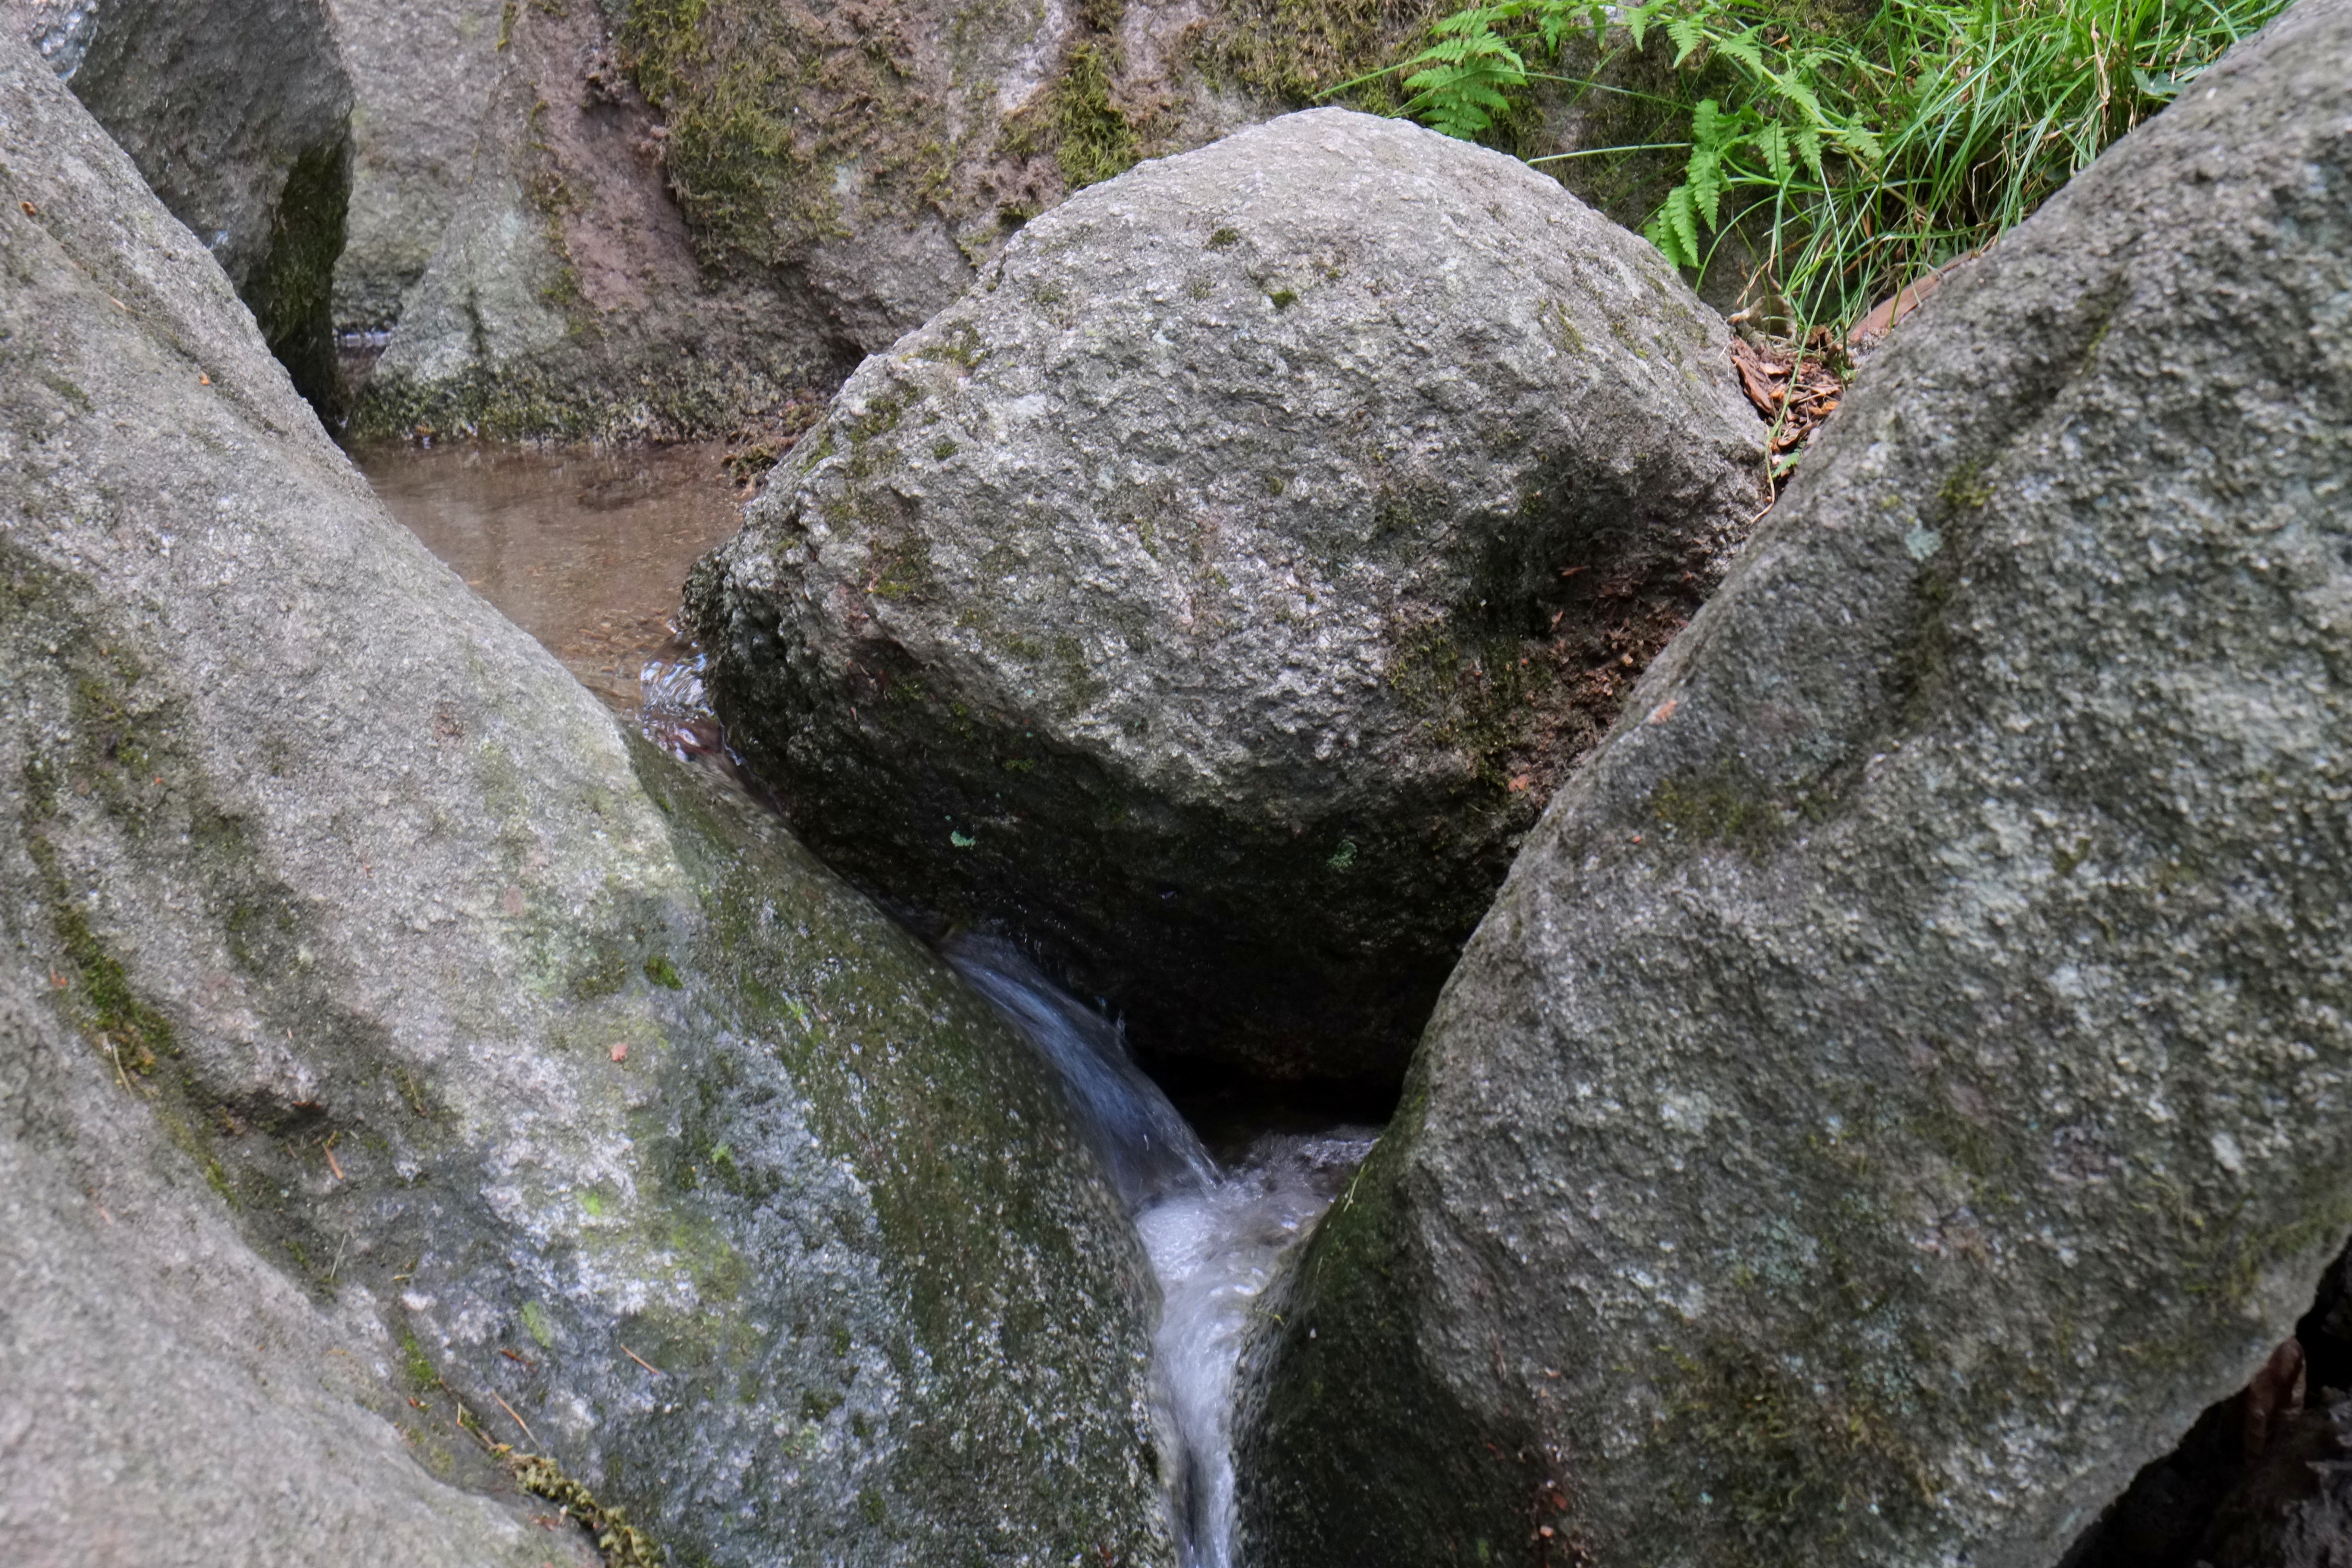
landscape, water, nature, forest, rock, mountain, formation, idyllic, stream, brook, terrain, material, geology, picturesque, boulder, beautiful, bach, mood, bedrock, murmur, trickle, water running, flow motion, great brook, stasis, small brook